Margaret Skulesdatter

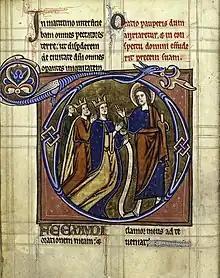
Initial from a psalter probably owned by Margarete, showing Christ blessing a royal bridal couple

Margaret Skulesdatter (Old Norse: "Margrét Skúladóttir") (1208–1270) was a Norwegian queen consort, spouse of King Haakon IV of Norway and queen consort of Norway from 1225 to 1263.